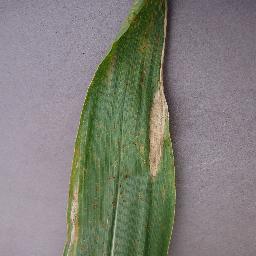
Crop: corn
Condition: (maize)_northern_blight